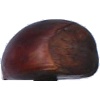
Label: chestnut